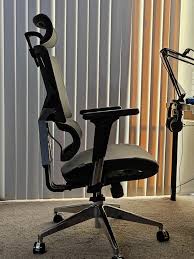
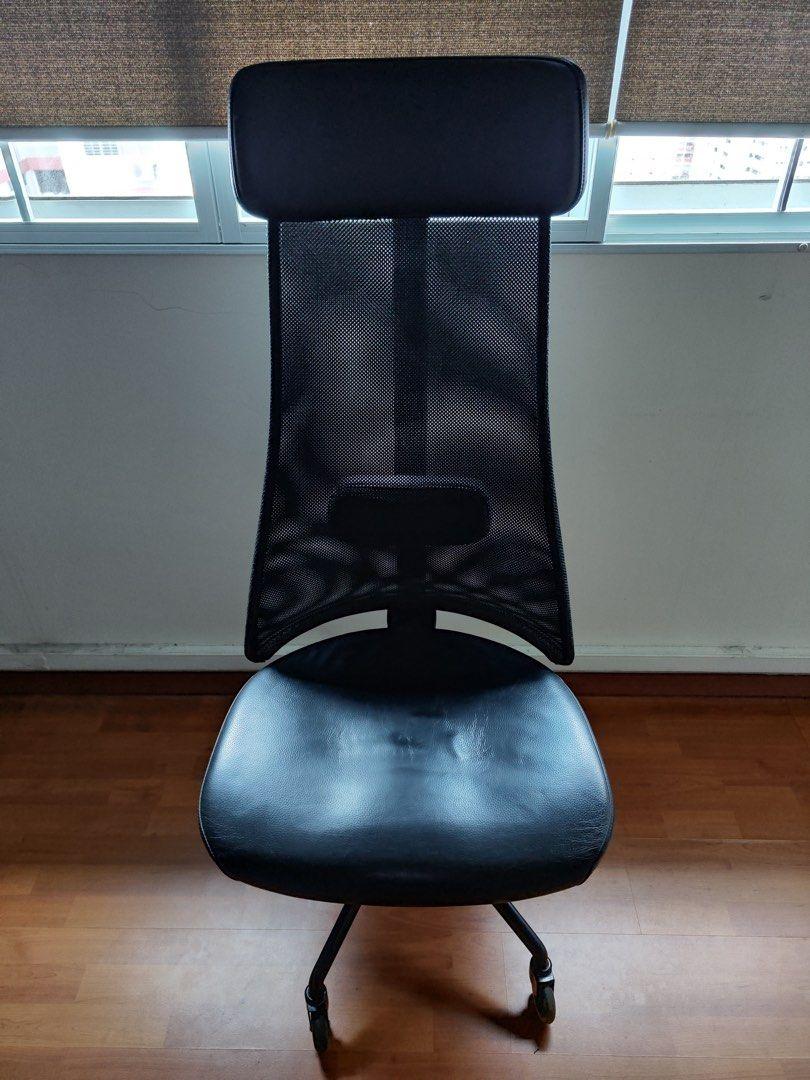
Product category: items_chair
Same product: no